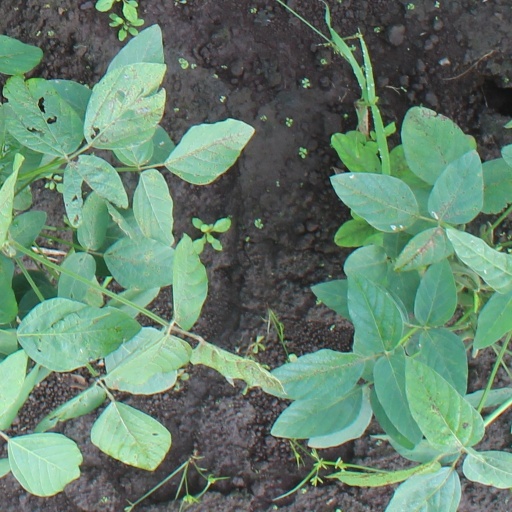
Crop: soybean